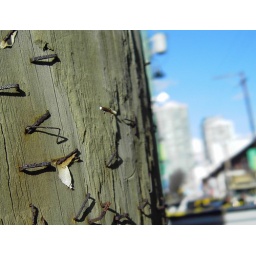
Rusted staples from old bills posted are peppered on this telephone pole in Vancouver's Yaletown.